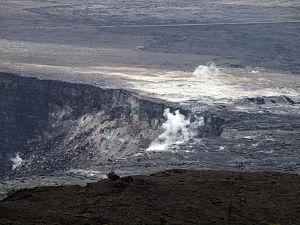
Le Halemaʻumaʻu Trail est un sentier de randonnée des États-Unis situé à Hawaï, au sommet du Kīlauea. Il permettait à l'origine de traverser la caldeira du Kīlauea du nord-est au sud-ouest mais la plus grande partie de son tracé est fermée en raison du danger lié aux risques volcaniques. Actuellement, il ne permet plus que de relier le Volcano House au Byron Ledge situé en contrebas. Ainsi, sur les 5,1 kilomètres du sentier, seuls 1,1 kilomètres sont ouverts au public.